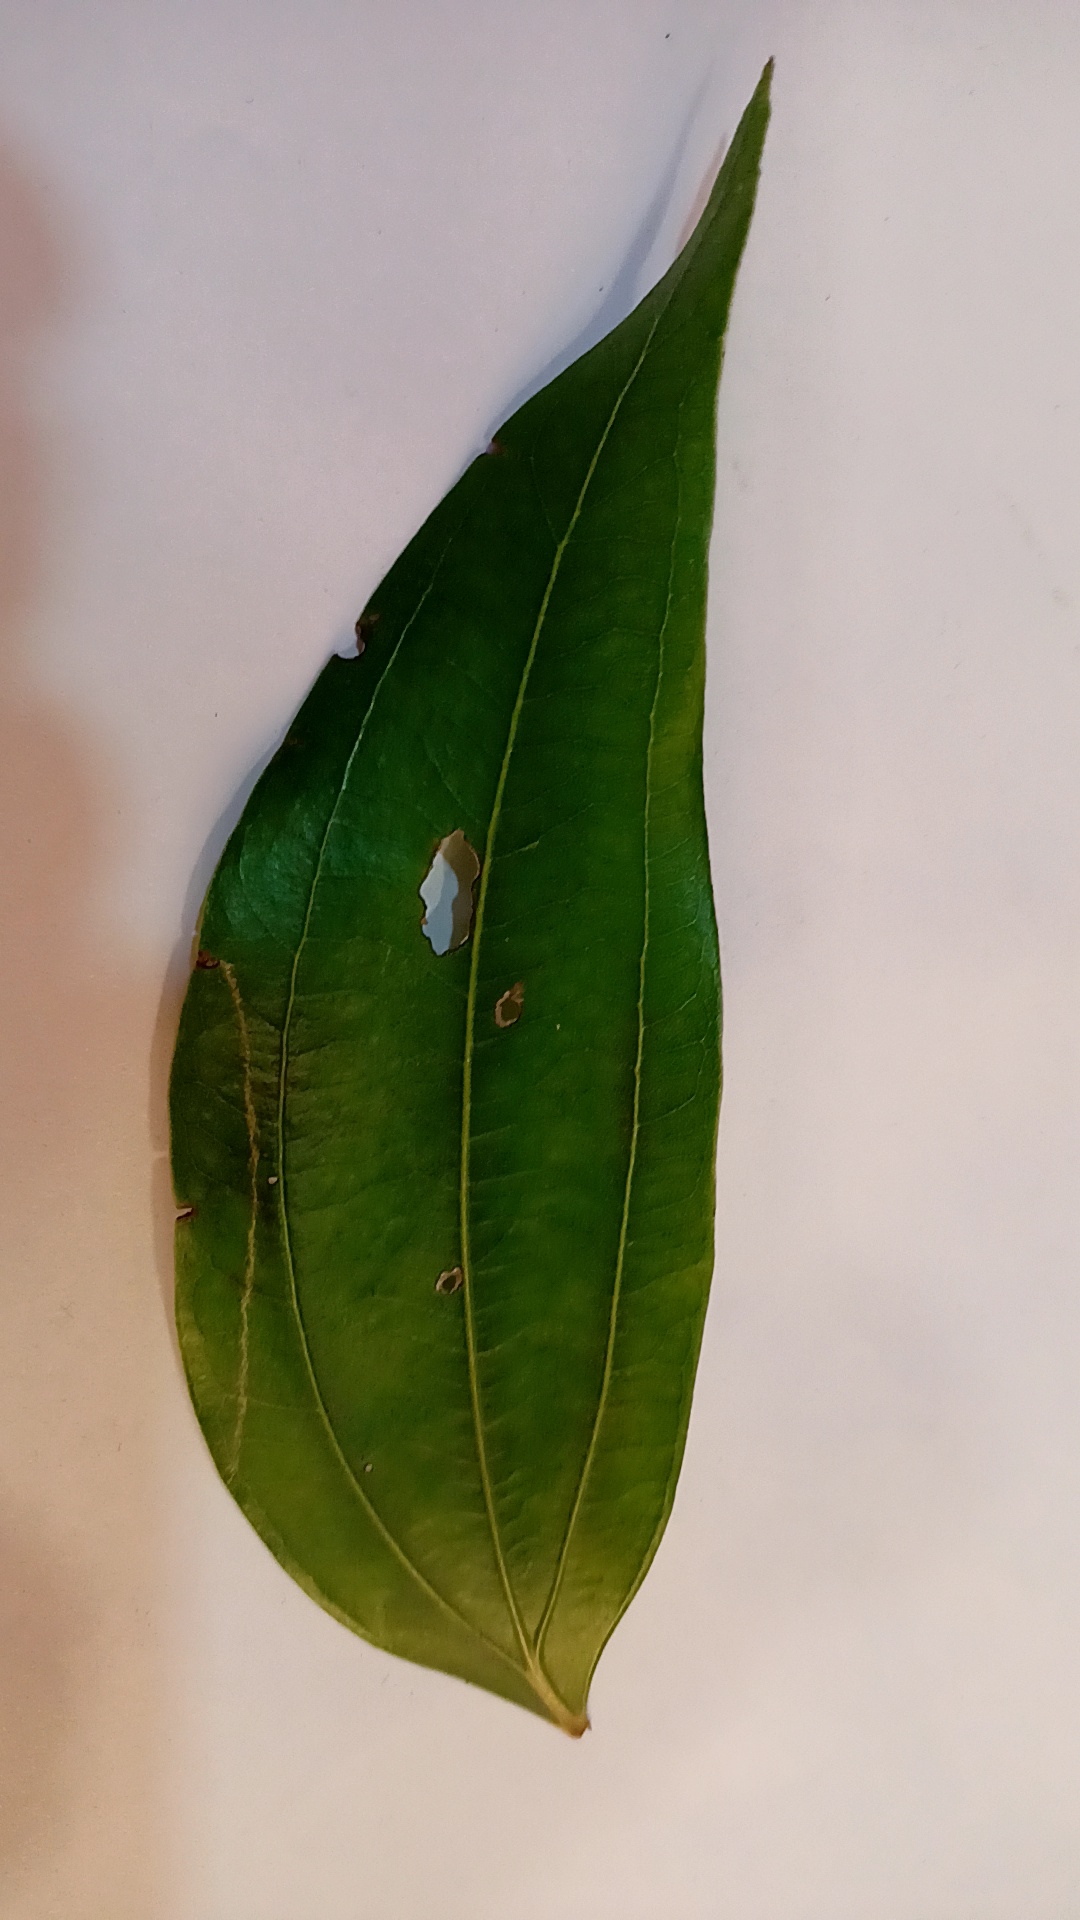
Label: Disease